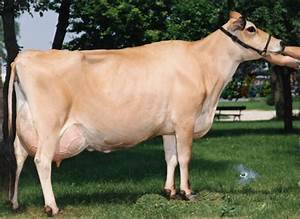
Label: mucca